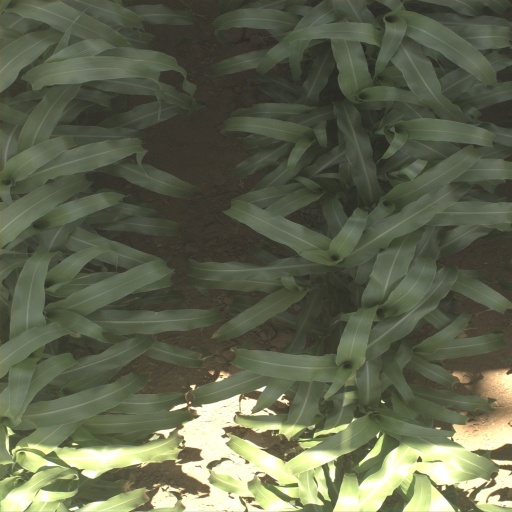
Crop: sorghum